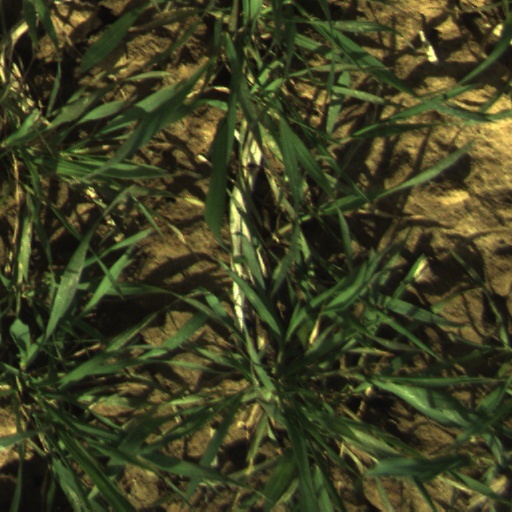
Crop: wheat